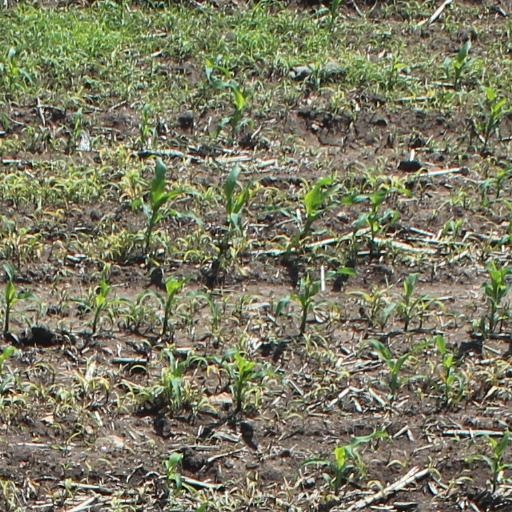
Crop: maize; corn